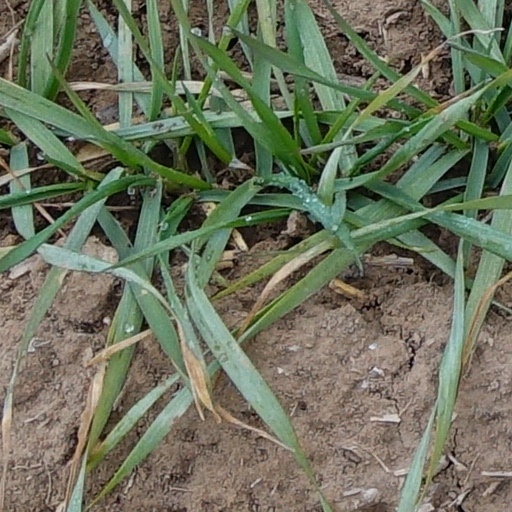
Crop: wheat